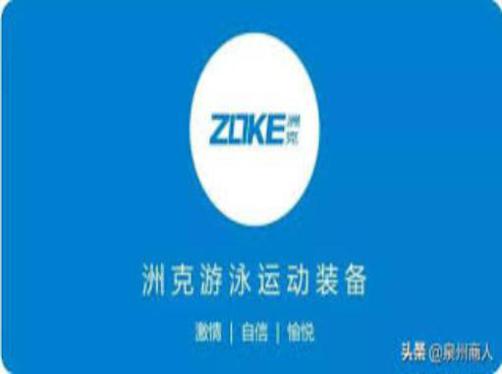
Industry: Clothes